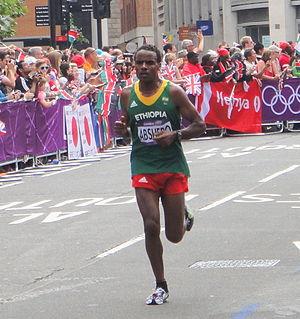
Ayele Abshero est un athlète éthiopien, spécialiste des courses de fond.